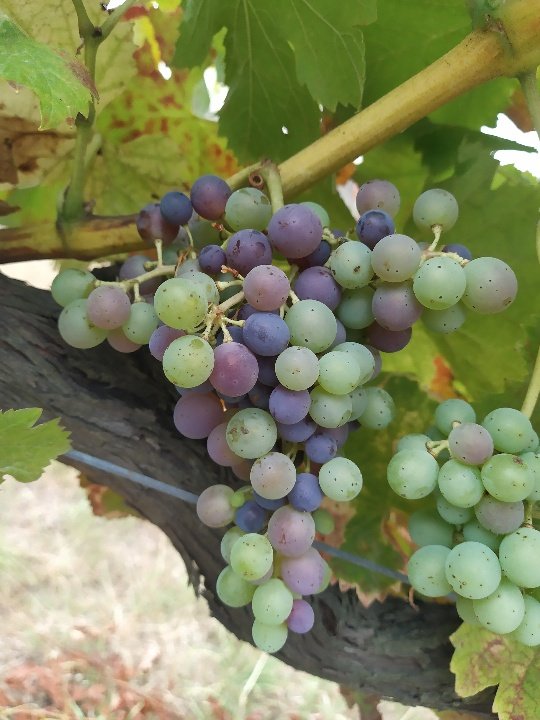
Berries visible: 91
Grape clusters: 2